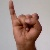
The image shows a hand gesture representing the letter 'I' in Indian Sign Language.